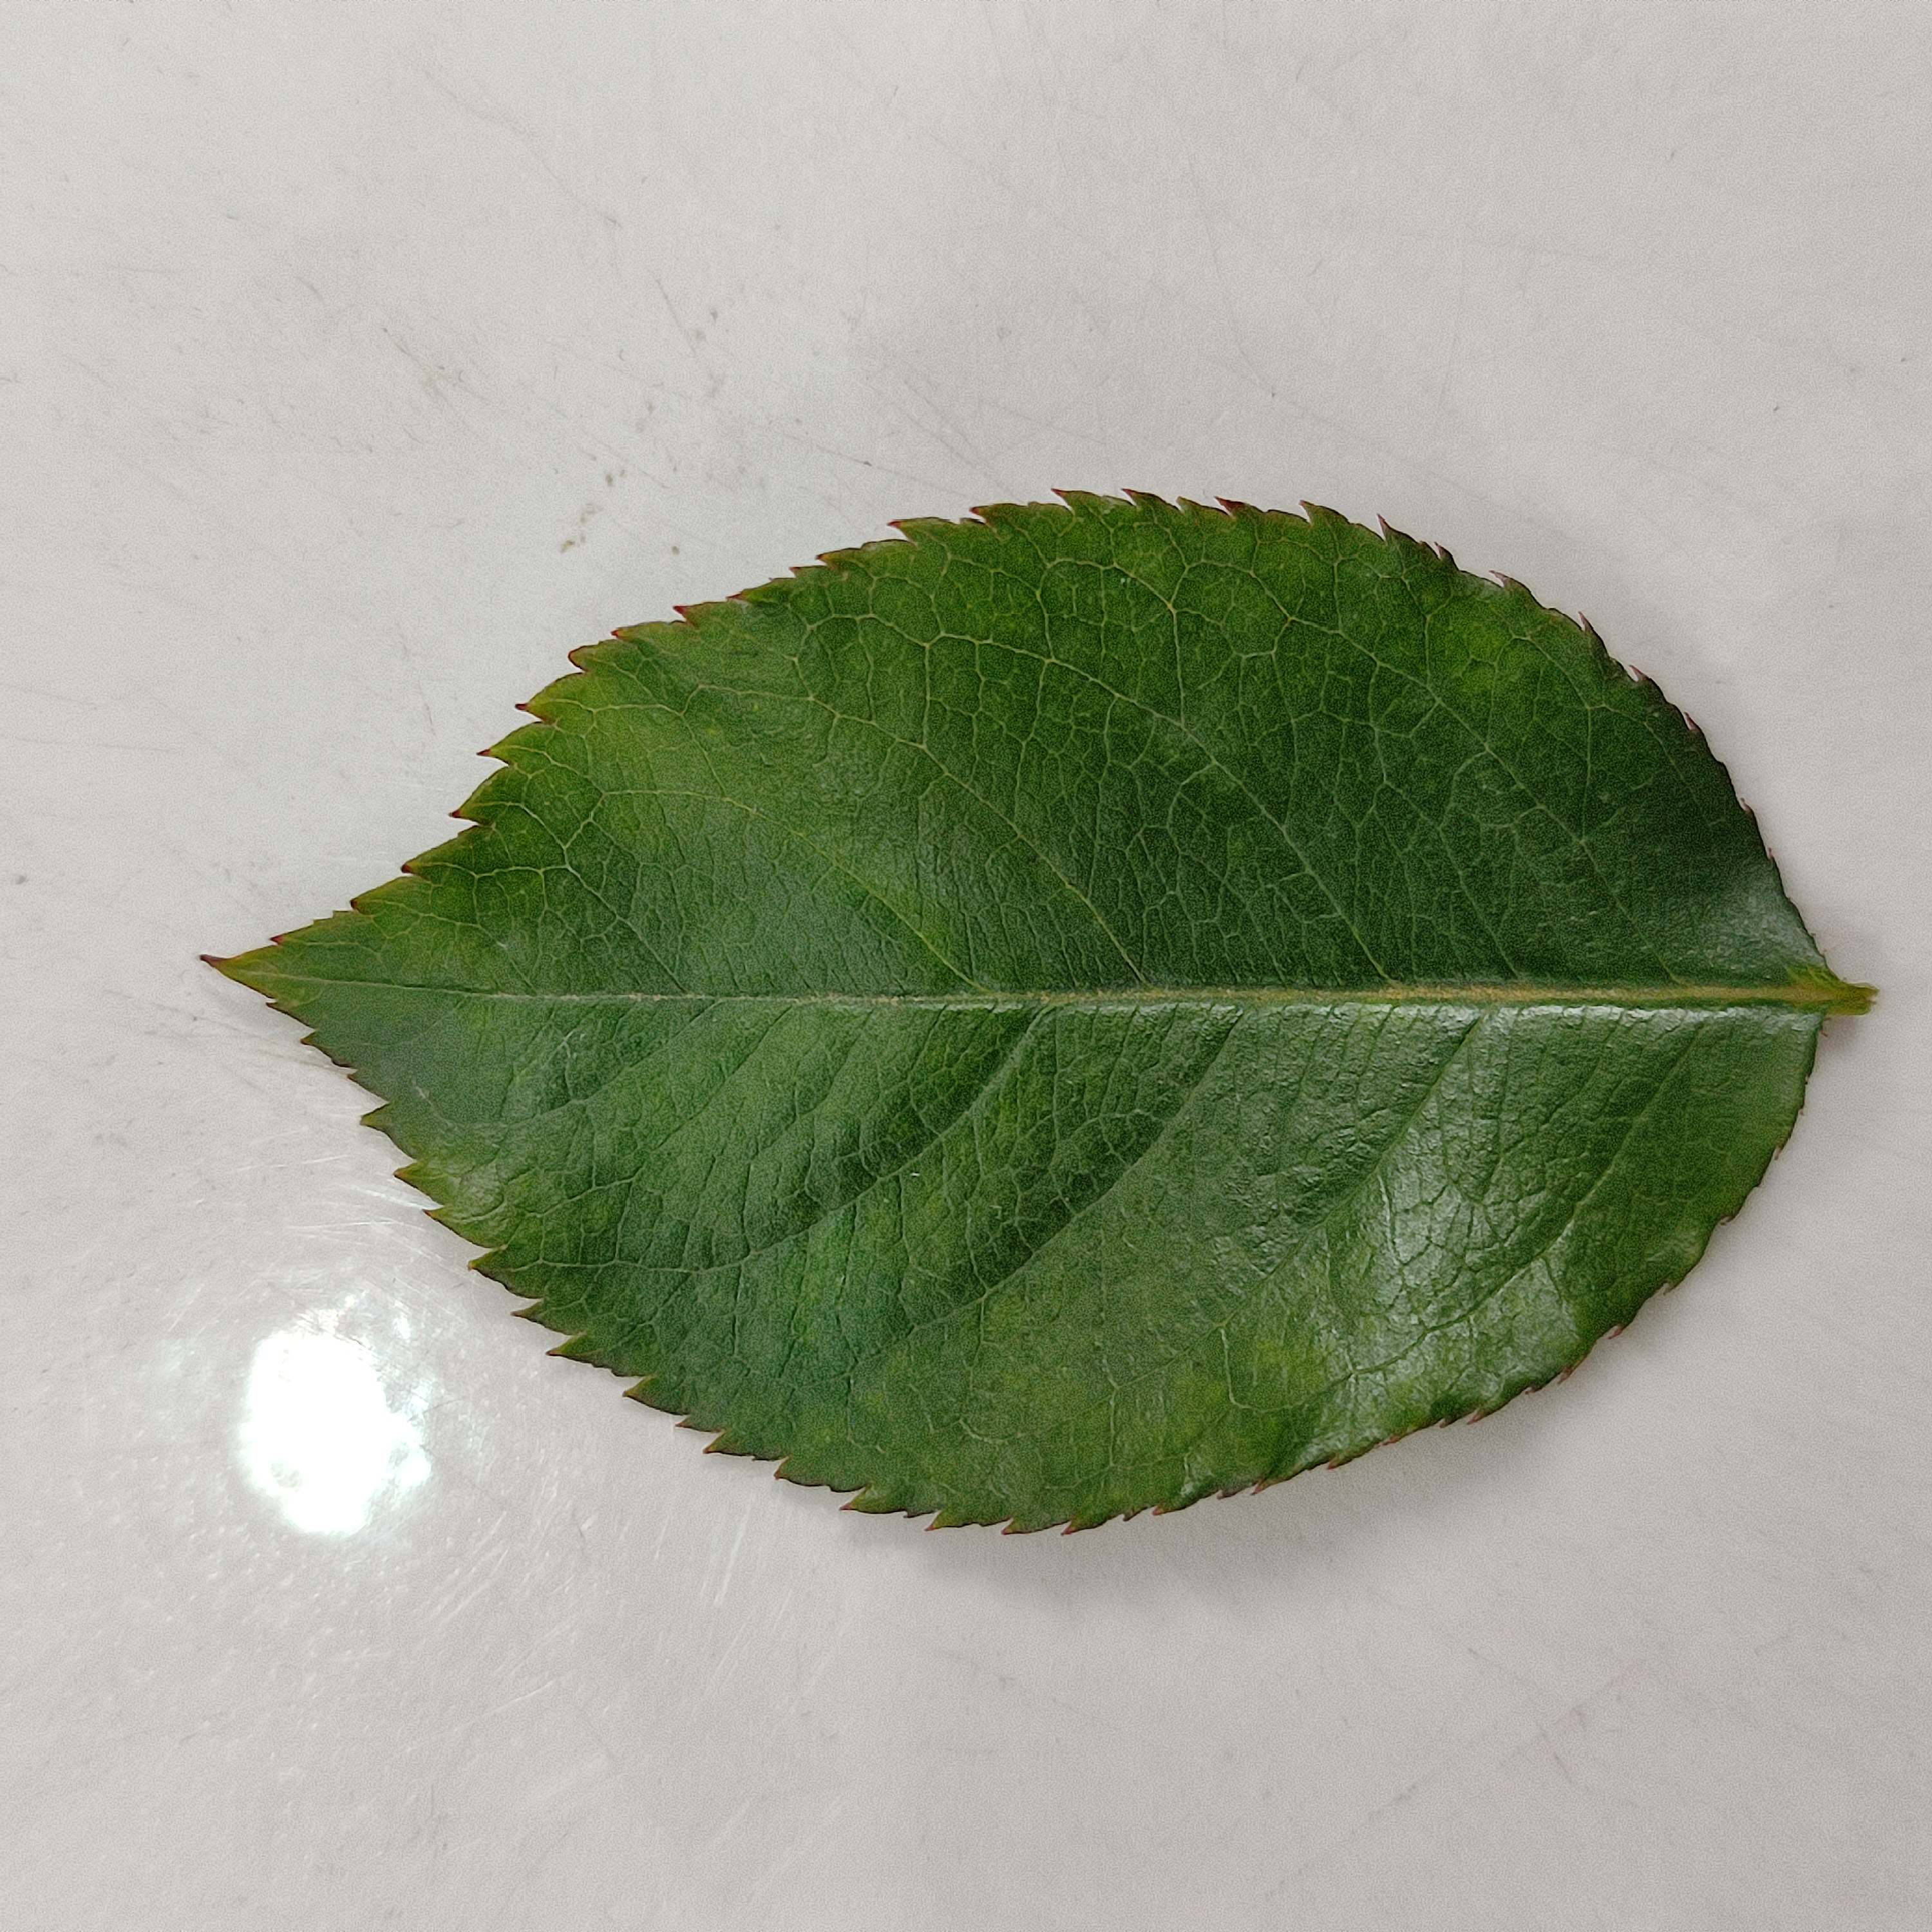
Label: Healthy Leaf